Answer in natural language. Which point is closer to the camera taking this photo, point B  or point C? Choose between the following options: B or C
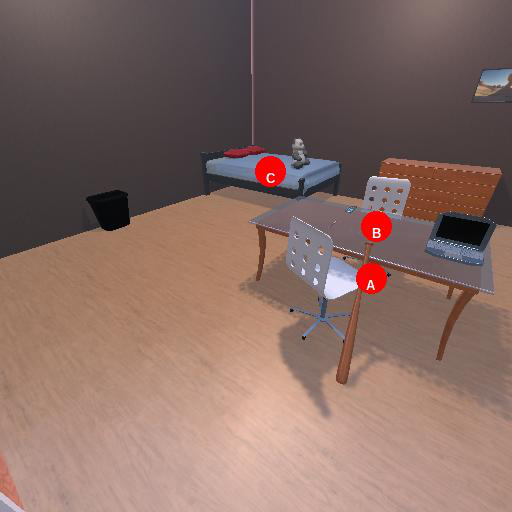
<answer>B</answer>